Ed O'Brien

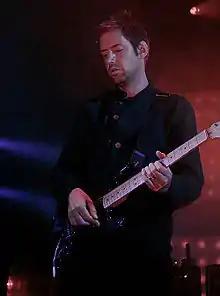
O'Brien performing with Radiohead in 2006

While Jonny Greenwood plays most of Radiohead's lead guitar parts, O'Brien often creates ambient effects, making extensive use of effects units. He said of the technique: "It's a bit like you're creating a canvas. That would be in accompaniment with Thom playing chords on the piano — you're building up a cloud of effects behind." O'Brien said of his playing: "I literally learned to play my instrument within the band, so I started off very limited — and I'm "still" very limited. But I've been lucky, because I've been in a band that has not required you to be a virtuoso."